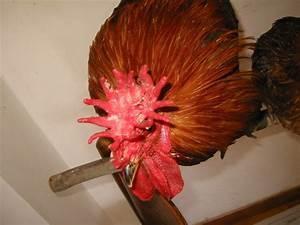
chicken